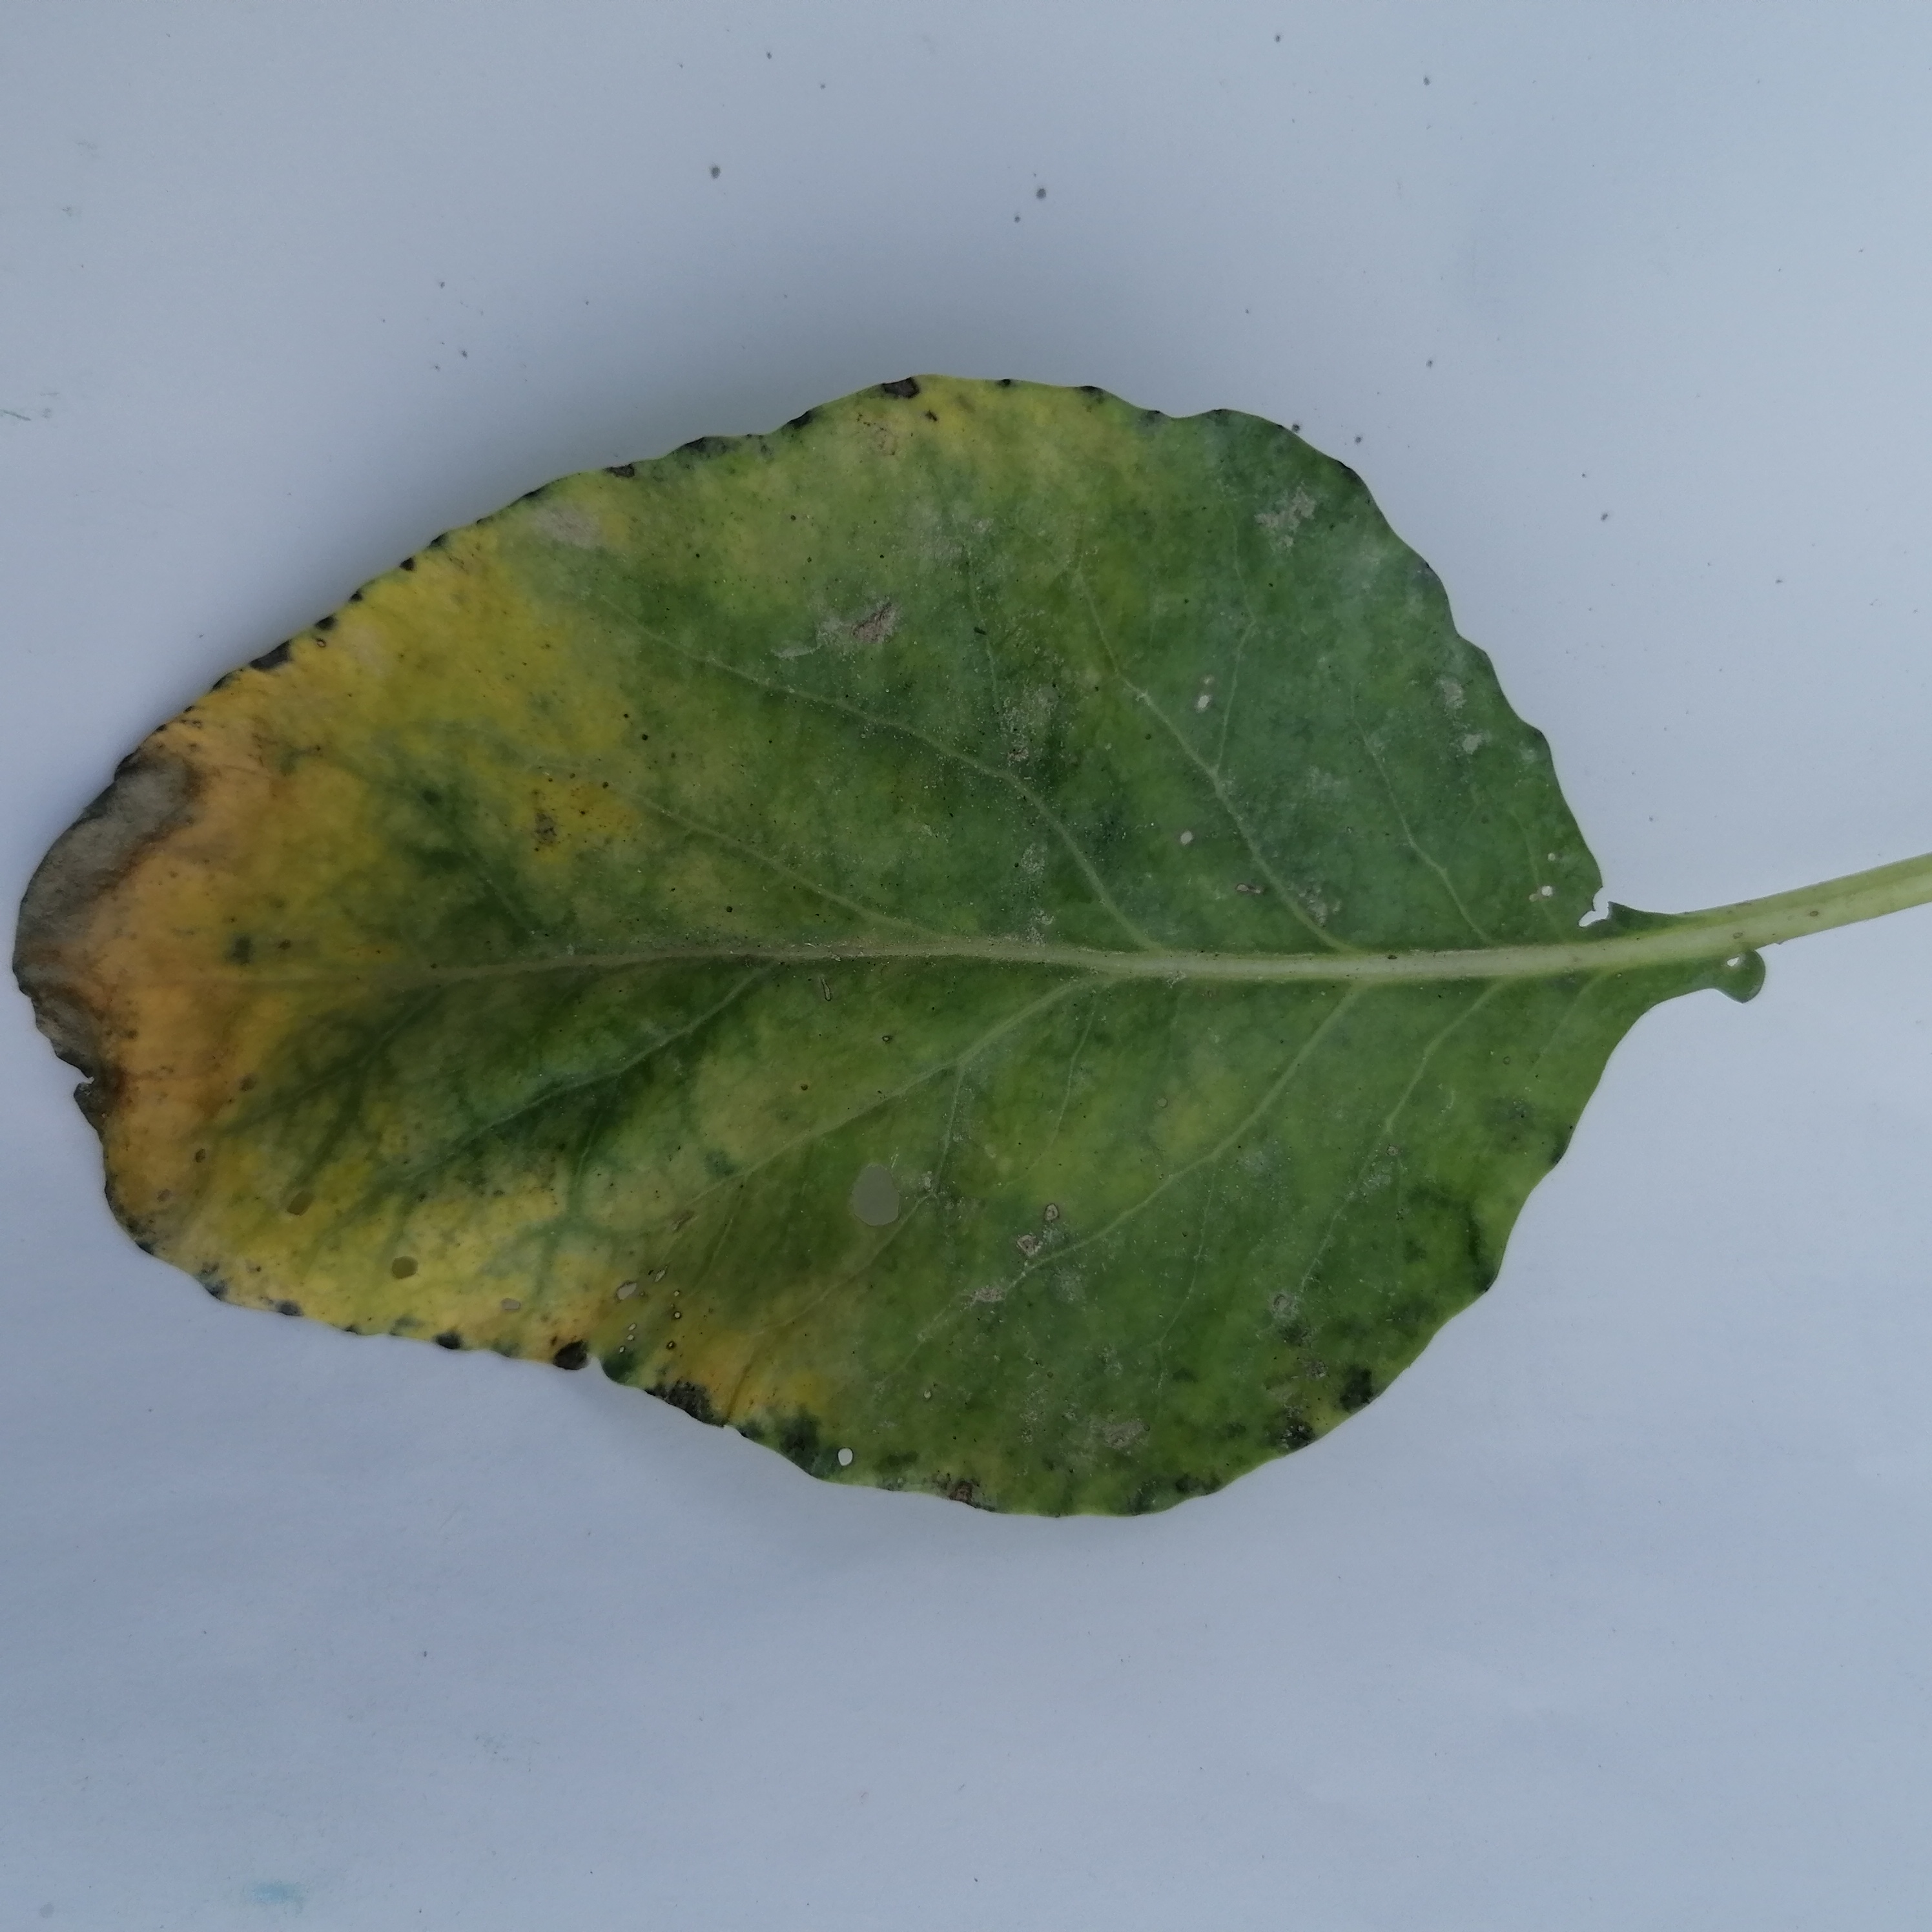
Label: Black Rot